Makarios Tillyrides

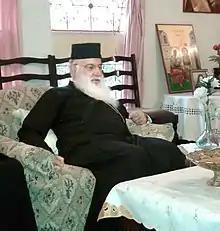
Makarios (2014)

Metropolitan Makarios (born Andreas Tillyrides, , 18 April 1945, Limassol) is a Cypriot bishop of the Greek Orthodox Church of Alexandria. Since 2001 he has been Archbishop of Nairobi.